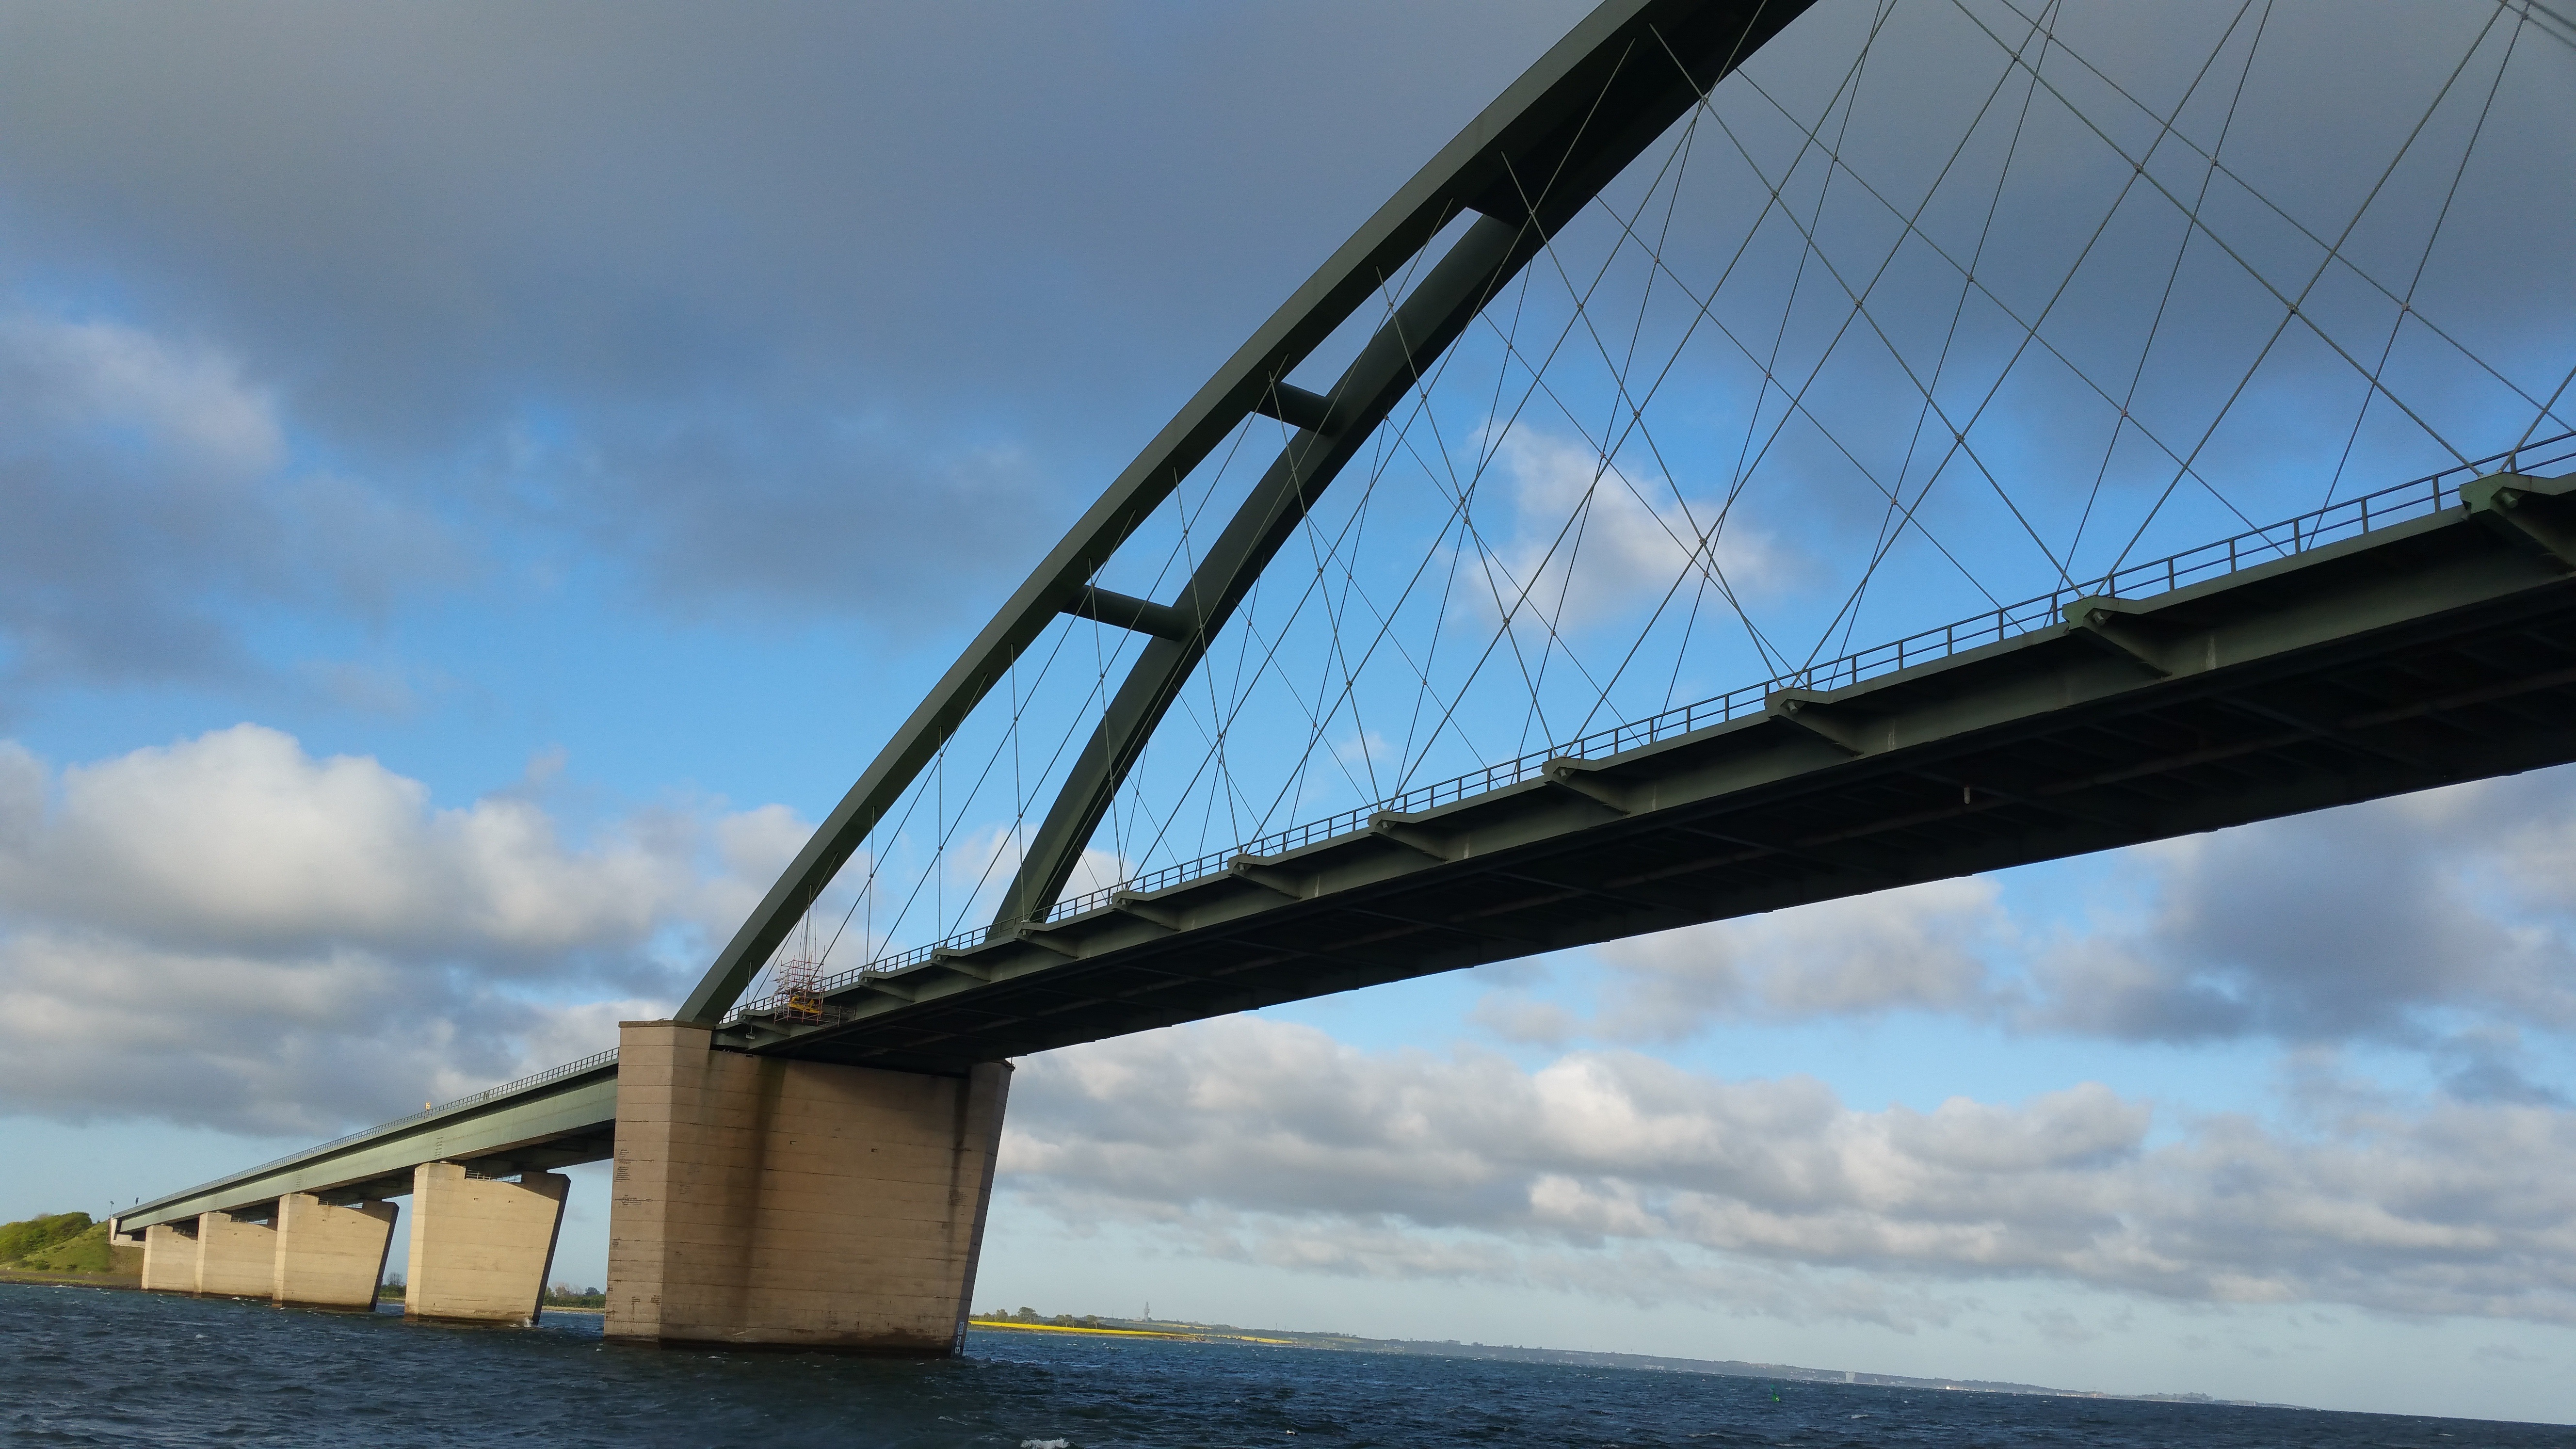
sea, sky, bridge, suspension bridge, reflection, clouds, baltic sea, fehmarn, cable stayed bridge, arch bridge, bridge piers, truss bridge, fehmarnsund bridge, fehmarnsund, nonbuilding structure